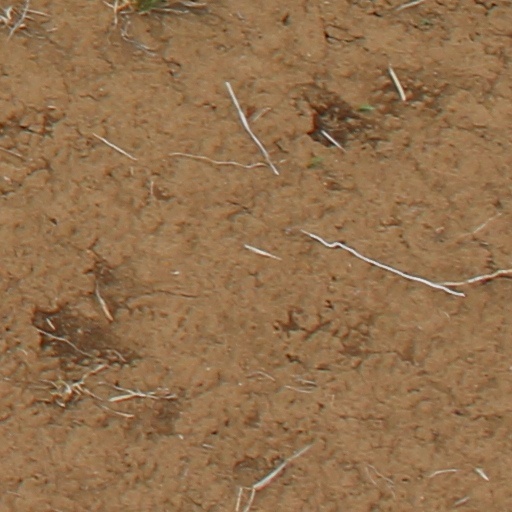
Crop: wheat